Dell Latitude

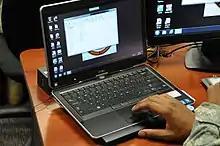
Latitude XT3 with dock

C-series laptops were notable for their consistent and interchangeable accessories across this wide range of processors. The series was one of the first to offer the UXGA 1600×1200 resolution display, paired with a NVidia GeForce MX400 32 MB video accelerator. A robust design made it a favorite in harsher climates; however, this design lacked the visual appeal of many of its competitors.